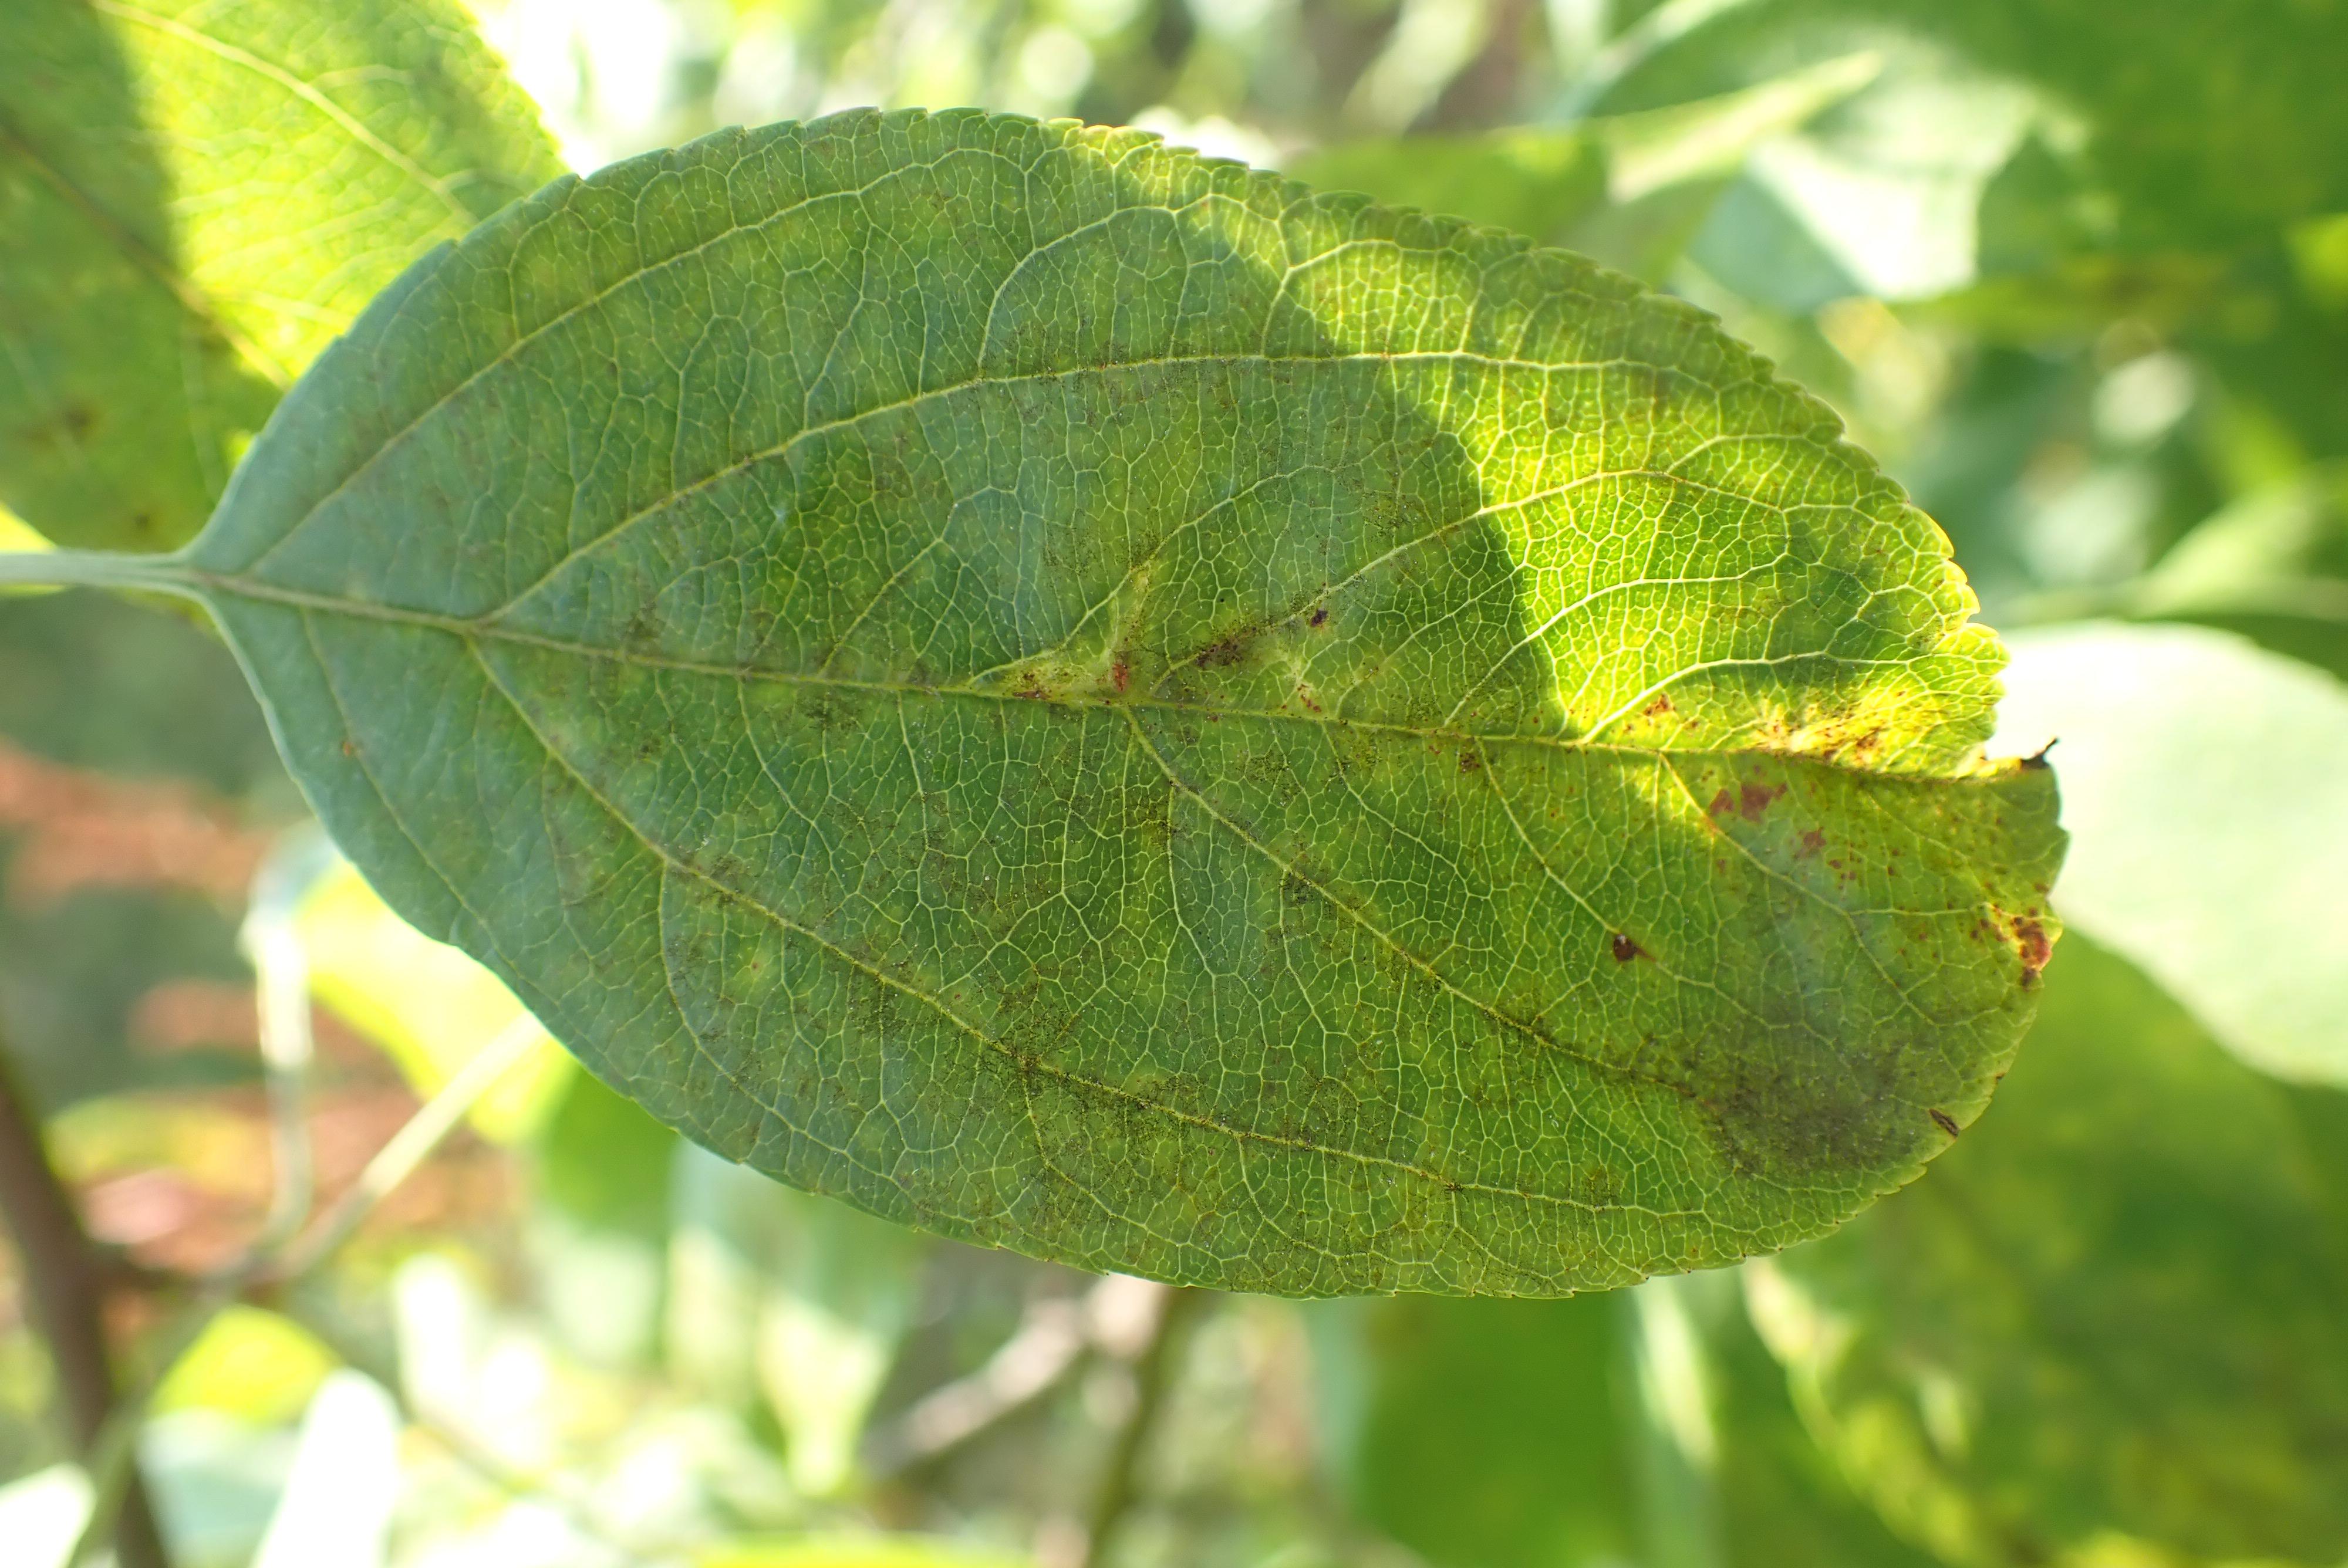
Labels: scab